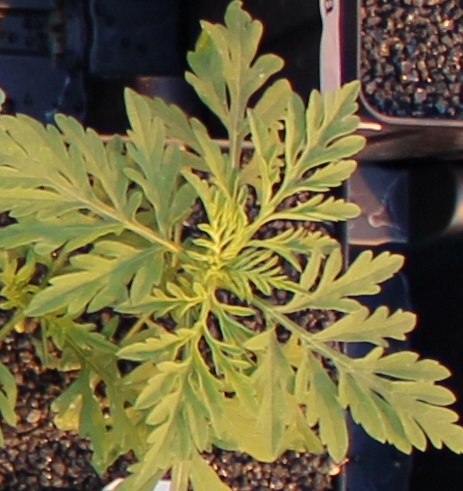
Label: Ragweed